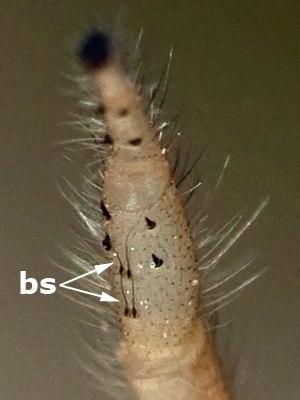
Colonus puerperus est une espèce d'araignées aranéomorphes de la famille des Salticidae.